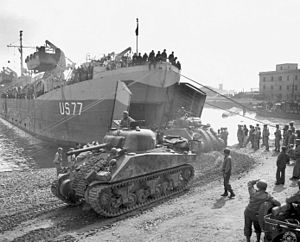
United States Army / Galleri
United States Army er et af USA's fem militære værn. Hæren består pr. 2004 af 485.500 aktive soldater og har en stående reserve på 591.000 mand. Den har baser i bl.a. Tyskland, Japan og Sydkorea. Hæren deltog indtil 2014 i Operation Enduring Freedom som er en del af Krigen i Afghanistan.